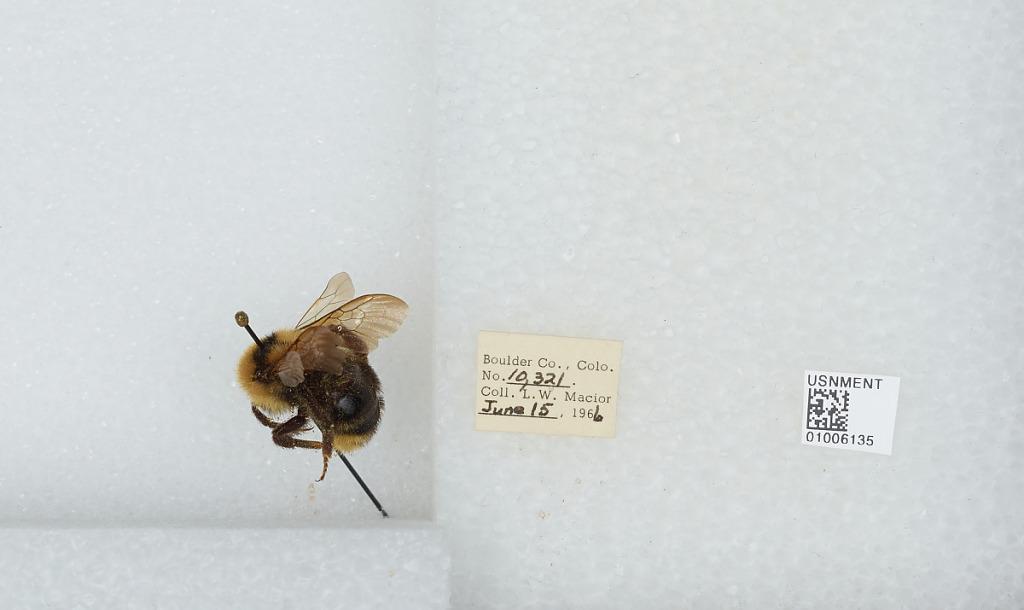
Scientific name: Bombus (Psithyrus) insularis (Smith)
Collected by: L. Macior
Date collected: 1966-6-15
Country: United States
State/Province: Colorado
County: Boulder
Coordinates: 40.015, -105.27